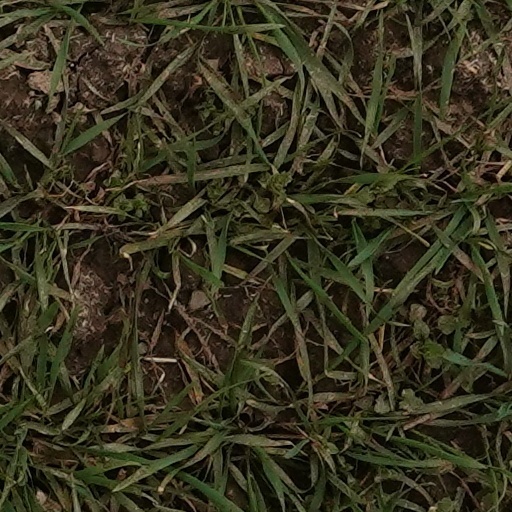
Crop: wheat